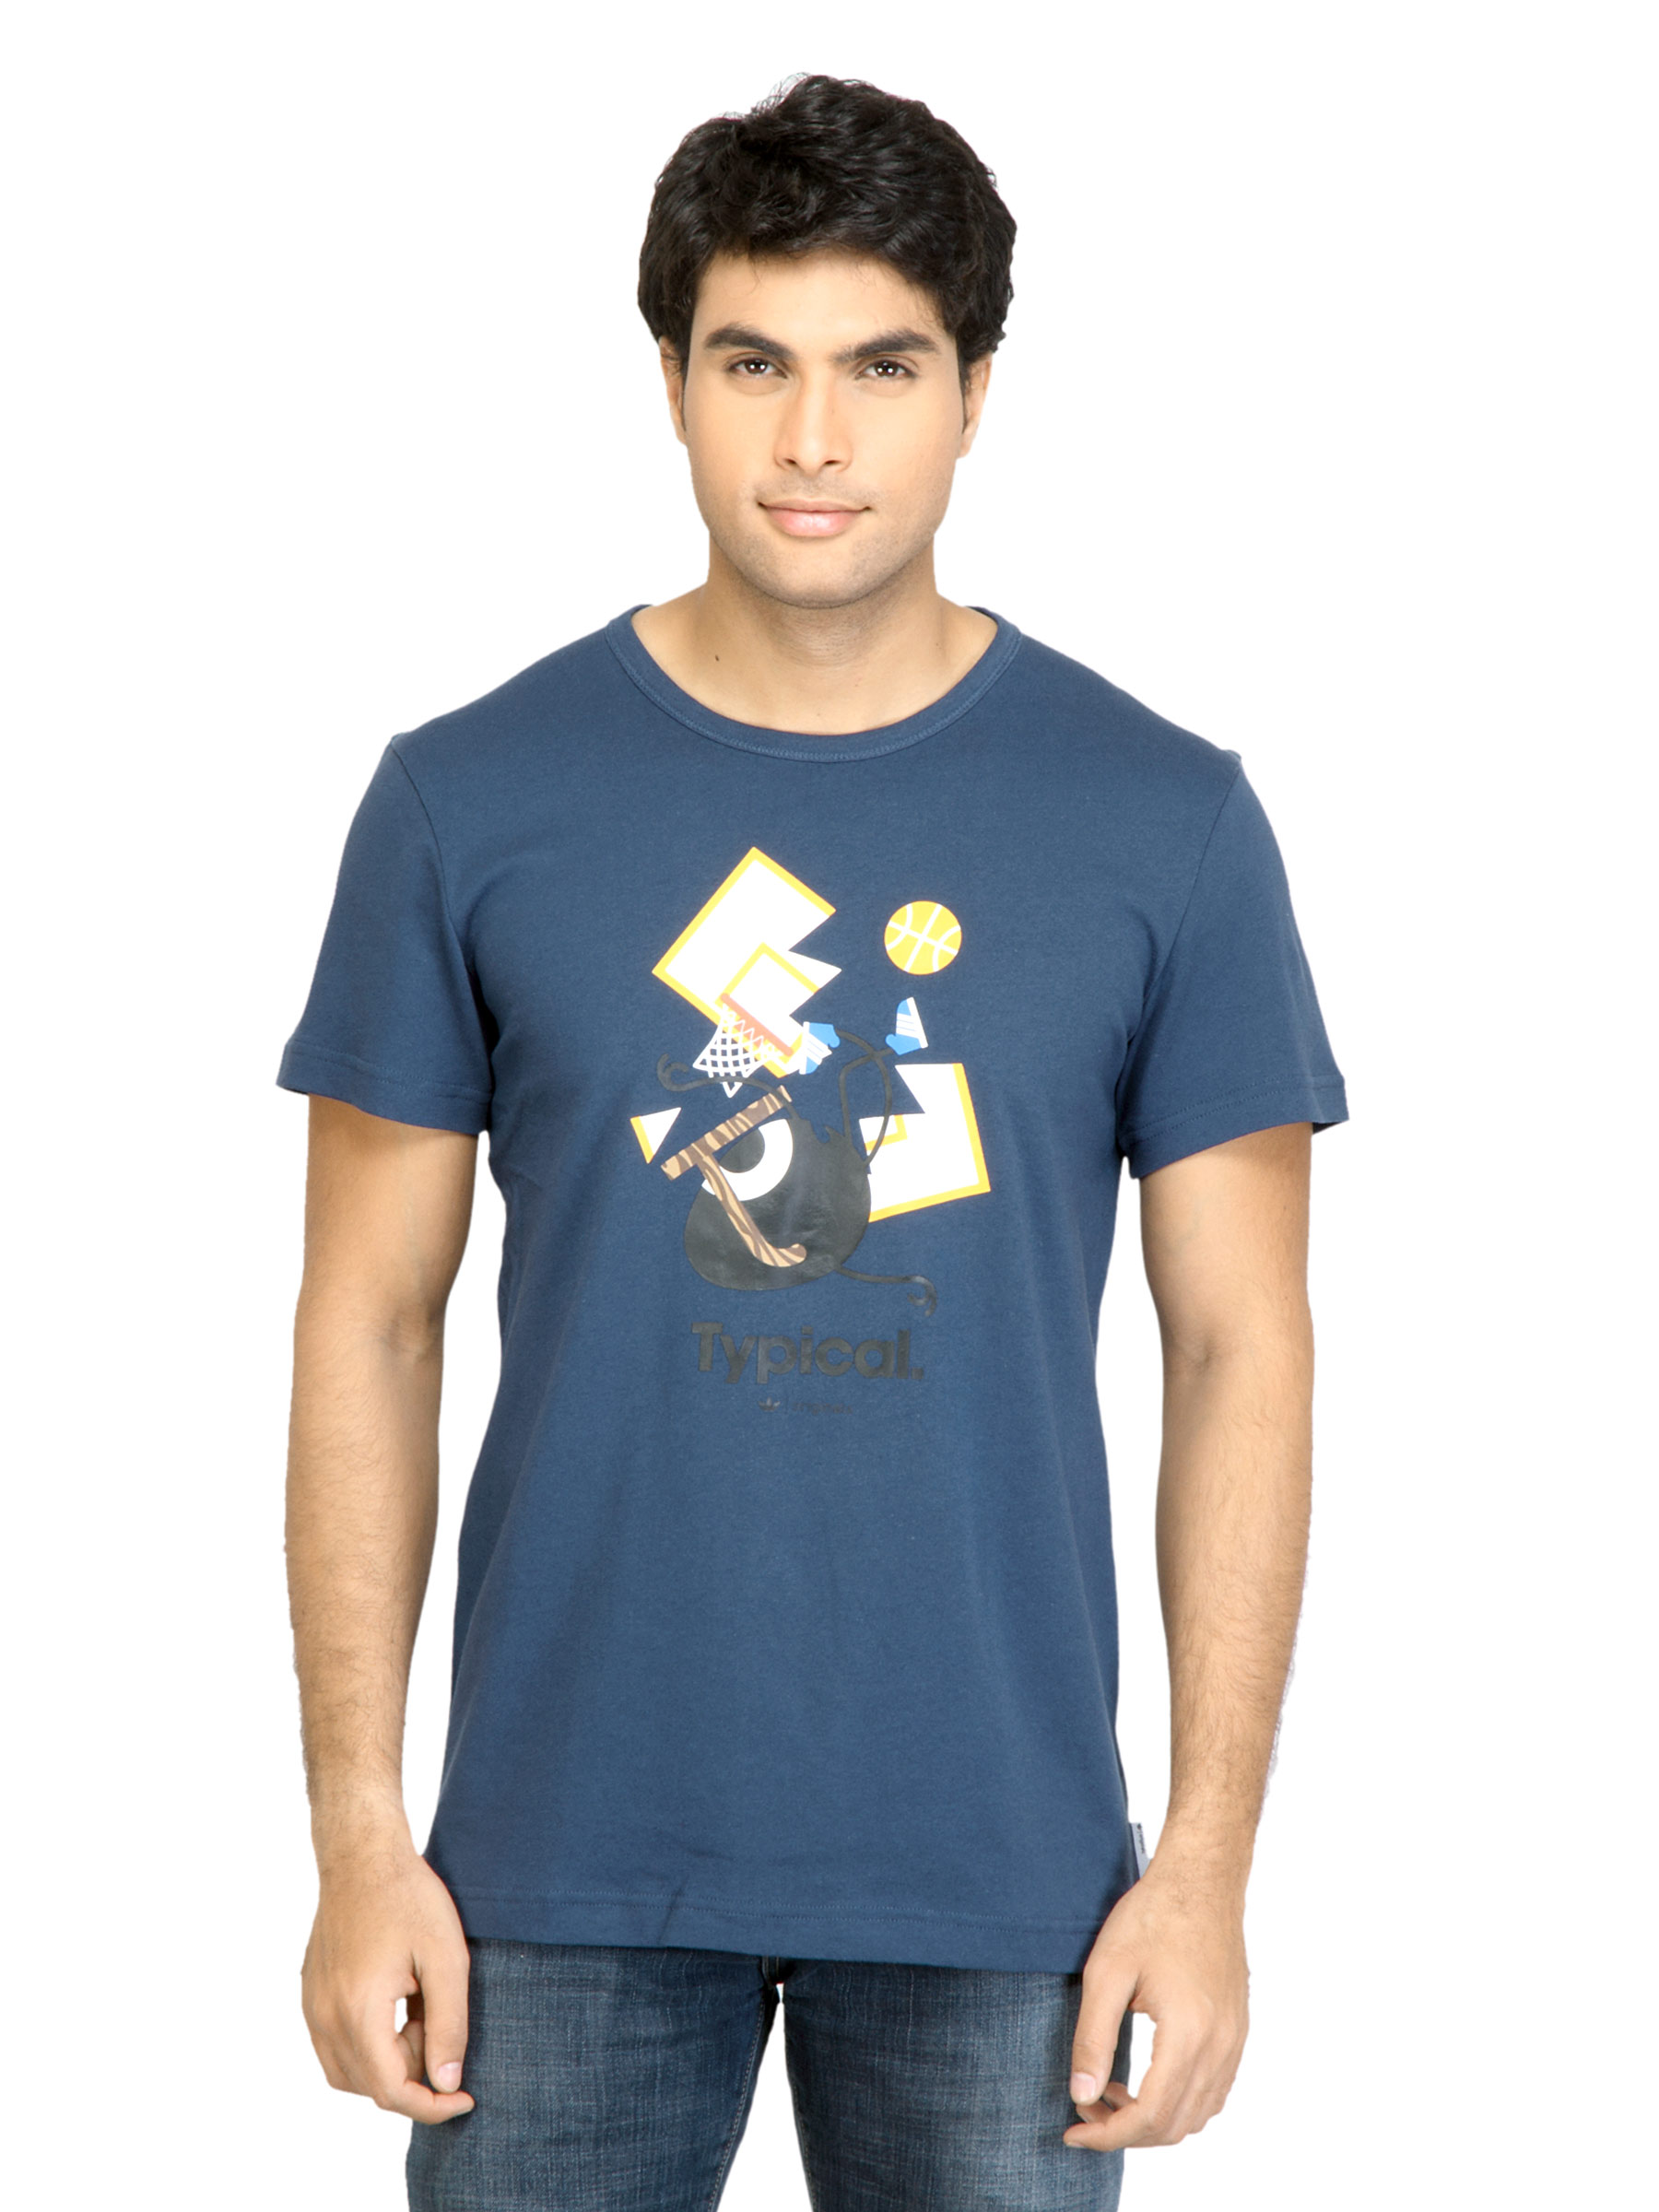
ADIDAS Originals Men Graphic Blue Tshirt
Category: Apparel / Topwear / Tshirts
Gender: Men
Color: Blue
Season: Fall 2011
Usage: Casual